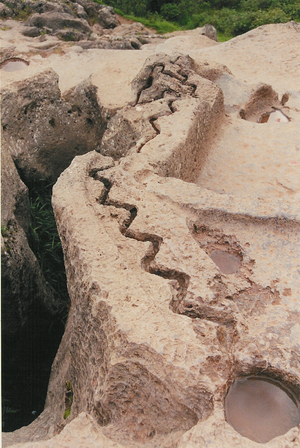
Cusco, Cuzco ou Qosqo est une ville du sud-est du Pérou au milieu de la cordillère des Andes. C'est la capitale de la Province de Cusco et de la Région de Cusco.